Mosaic effect

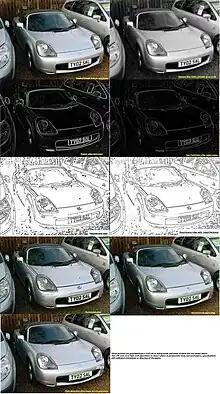
Automatic number-plate recognition processes identifying a vehicle.

In the field of environmental monitoring, researchers have adapted mosaic theory to analyze land cover changes associated with agriculture, logging, and deforestation. One such approach—termed "aggregate-mosaic theory"—applies spatial pattern analysis to satellite imagery in order to detect transitions in vegetation and land use over time. A 2004 study of Indonesian rainforest used land cover mosaic classification to differentiate between forest, shrubland, and agricultural encroachment, showing that landscape fragmentation and vegetation shifts can be traced even when overall forest area appears stable.